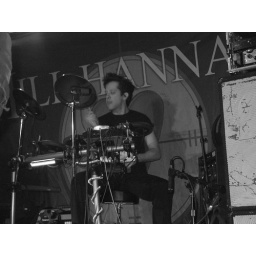
D.Lux in black and white